Coinage Act of 1873

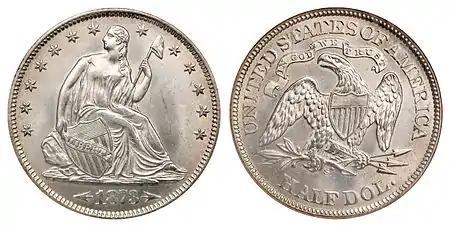
The arrows by the date of this half dollar show that it is one made after the Coinage Act increased its weight to 12.5 grams.

The annual Assay Commission met at the Philadelphia Mint in most years from 1797 to 1980, when it was abolished. Consisting of government officials and members of the public, it tested the gold and silver coins issued by the Mint to ensure they met standards.